Mar Gregorios Orthodox Christian Student Movement

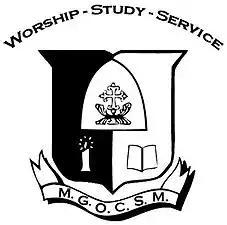

Student Centres at Kottayam, Thiruvananthapuram, Kothamangalam, Alwaye and Davengere stand as fitting monuments to the continuous and tireless efforts of the movement during the past years. Each Student Centre provides hostel facilities in addition to a chapel, an auditorium, a reading room and guest rooms. Mar Theophilus Study Centre in Kottayam is used for conducting seminars, study classes and the like. Our dream of establishing other student centres is also coming to life in Pampady, Iritty, Bangalore, Chennai and Kolar. MGOCSM Bookshop and Publishing House at Kottayam continue to function purposefully.